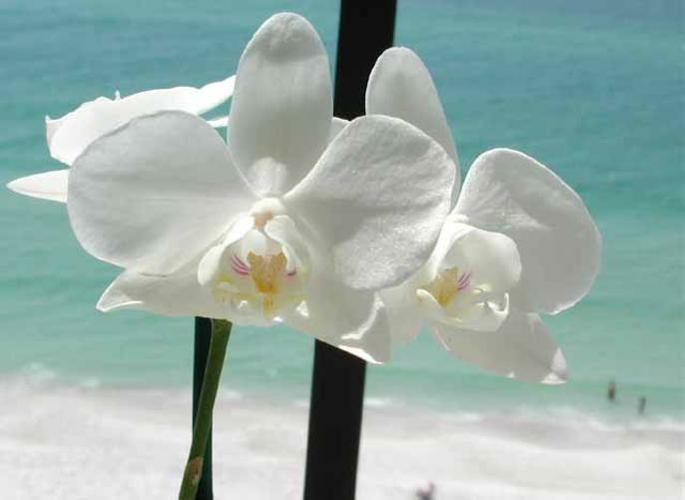
Flower: moon orchid